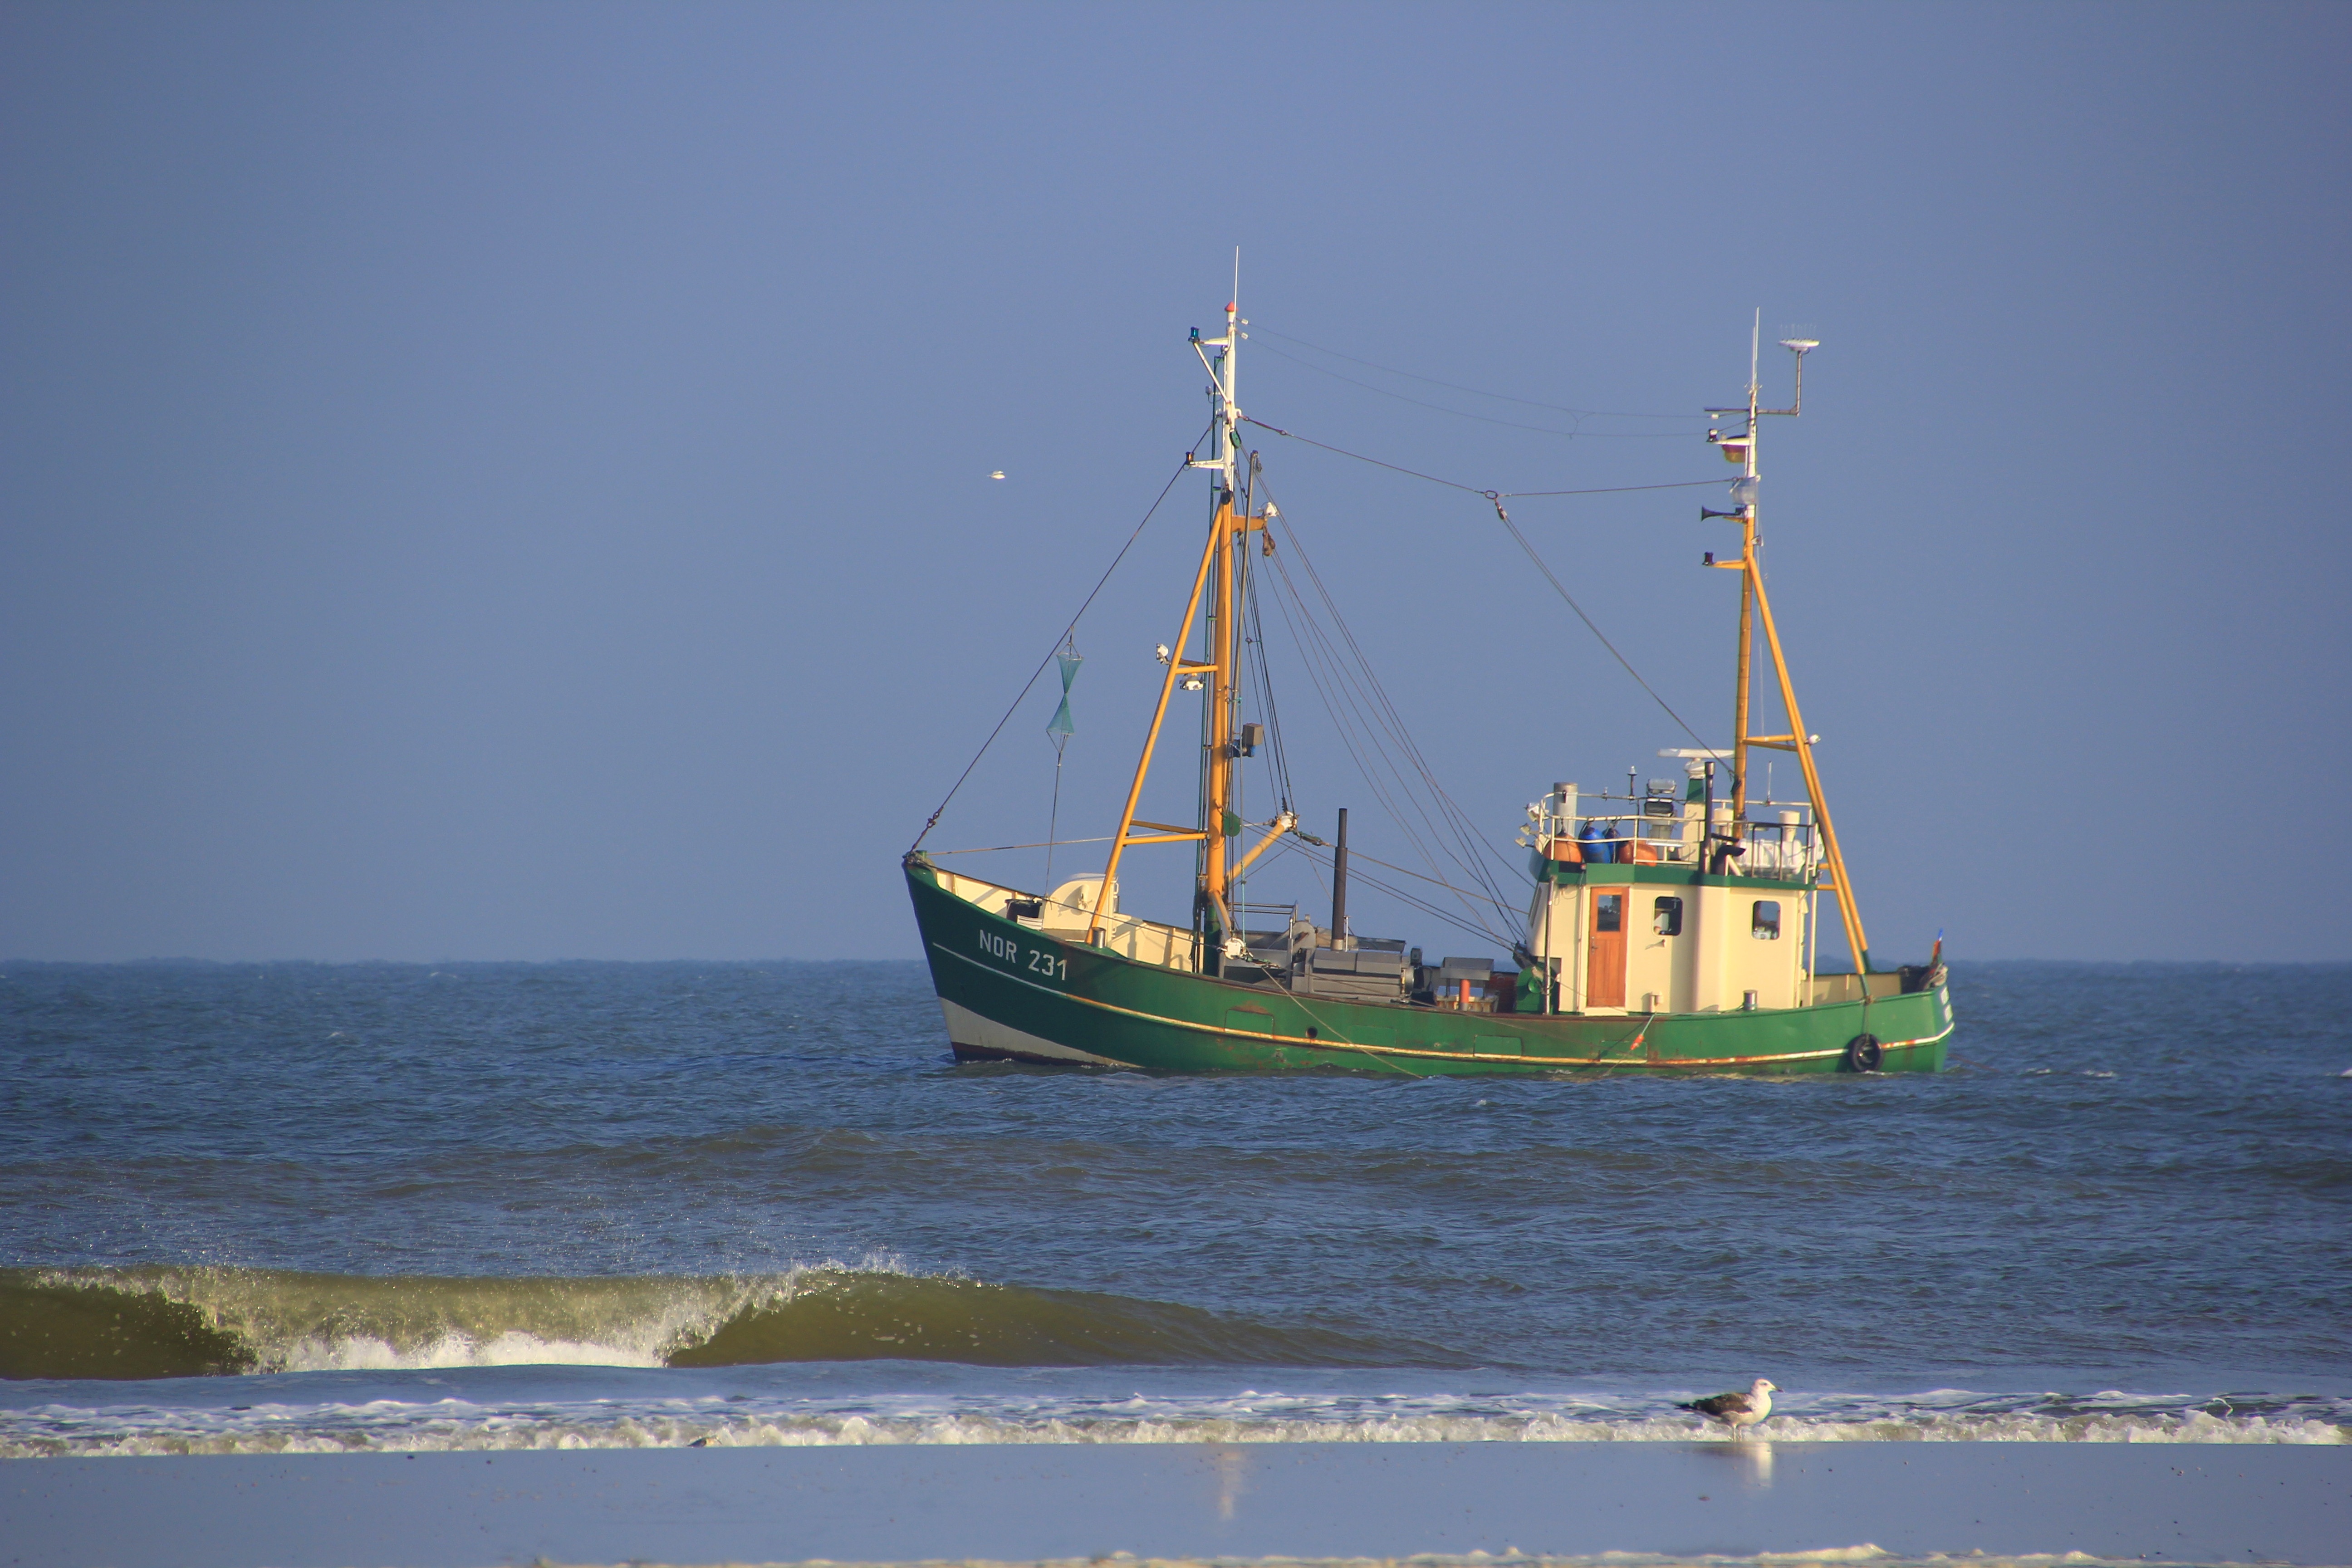
sea, coast, ocean, boat, ship, vehicle, fishing, bay, fishing boat, watercraft, schooner, north sea, sailing ship, fishing vessel, tall ship, caravel